Milbank, Brinckerhoff, and Fiske Halls

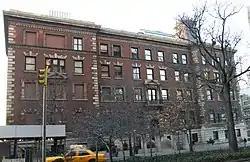
Milbank Hall, March 2009

Milbank, Brinckerhoff, and Fiske Halls are historic buildings located on the campus of Barnard College in Morningside Heights, Manhattan, New York City. The three interconnected buildings are collectively known as Milbank Hall. They were designed by Charles A. Rich (1854–1943), built between 1897 and 1898, and contain classrooms, laboratories, administrative offices and dormitory. They are four stories on a raised basement built of dark red brick with white limestone and terra cotta details. They combine Italian Renaissance massing and detail with Colonial Revival inspired features. The roof of Milbank Hall houses the Arthur Ross Greenhouse.